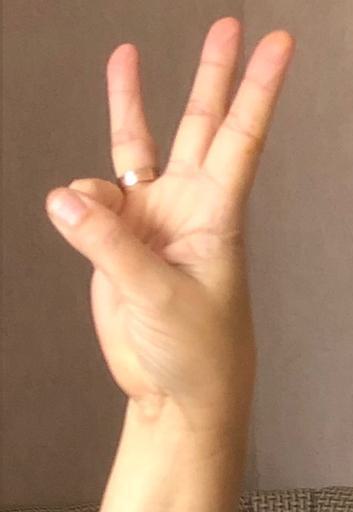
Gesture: three